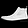
Label: Ankle boot